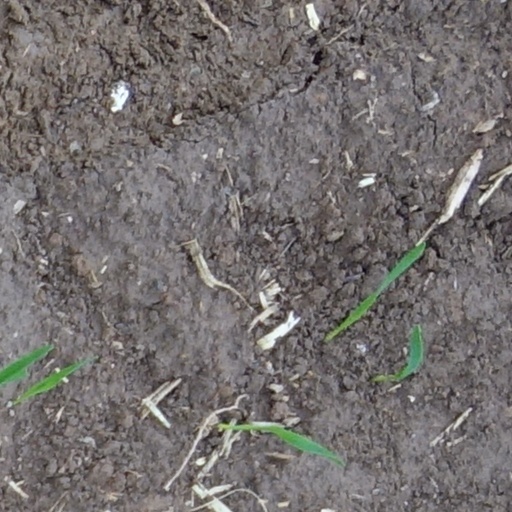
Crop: wheat